Jaime Batalha Reis

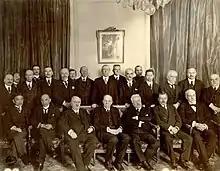
Reis standing 3rd from right at the League of Nations Commission 1919

He received a degree from the Instituto Geral de Agricultura in agronomy, where he later became a professor. He was associated with liberal literary circles associated with the poet Antero de Quental, and was one of the founders of the magazine "Revista Ocidental" in 1875.